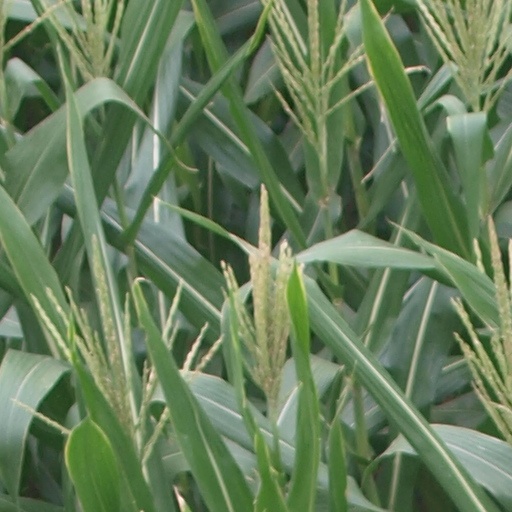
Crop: maize; corn